PISO algorithm

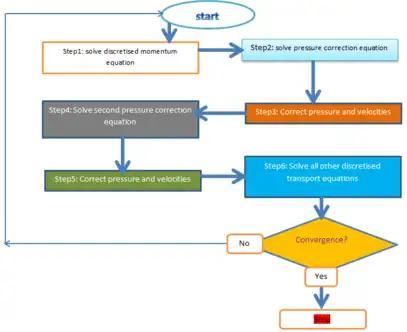

Guess the pressure field formula_1 and get velocity field components formula_2 and formula_3 using discretized momentum equation. The initial guess for the pressure may or may not be correct.